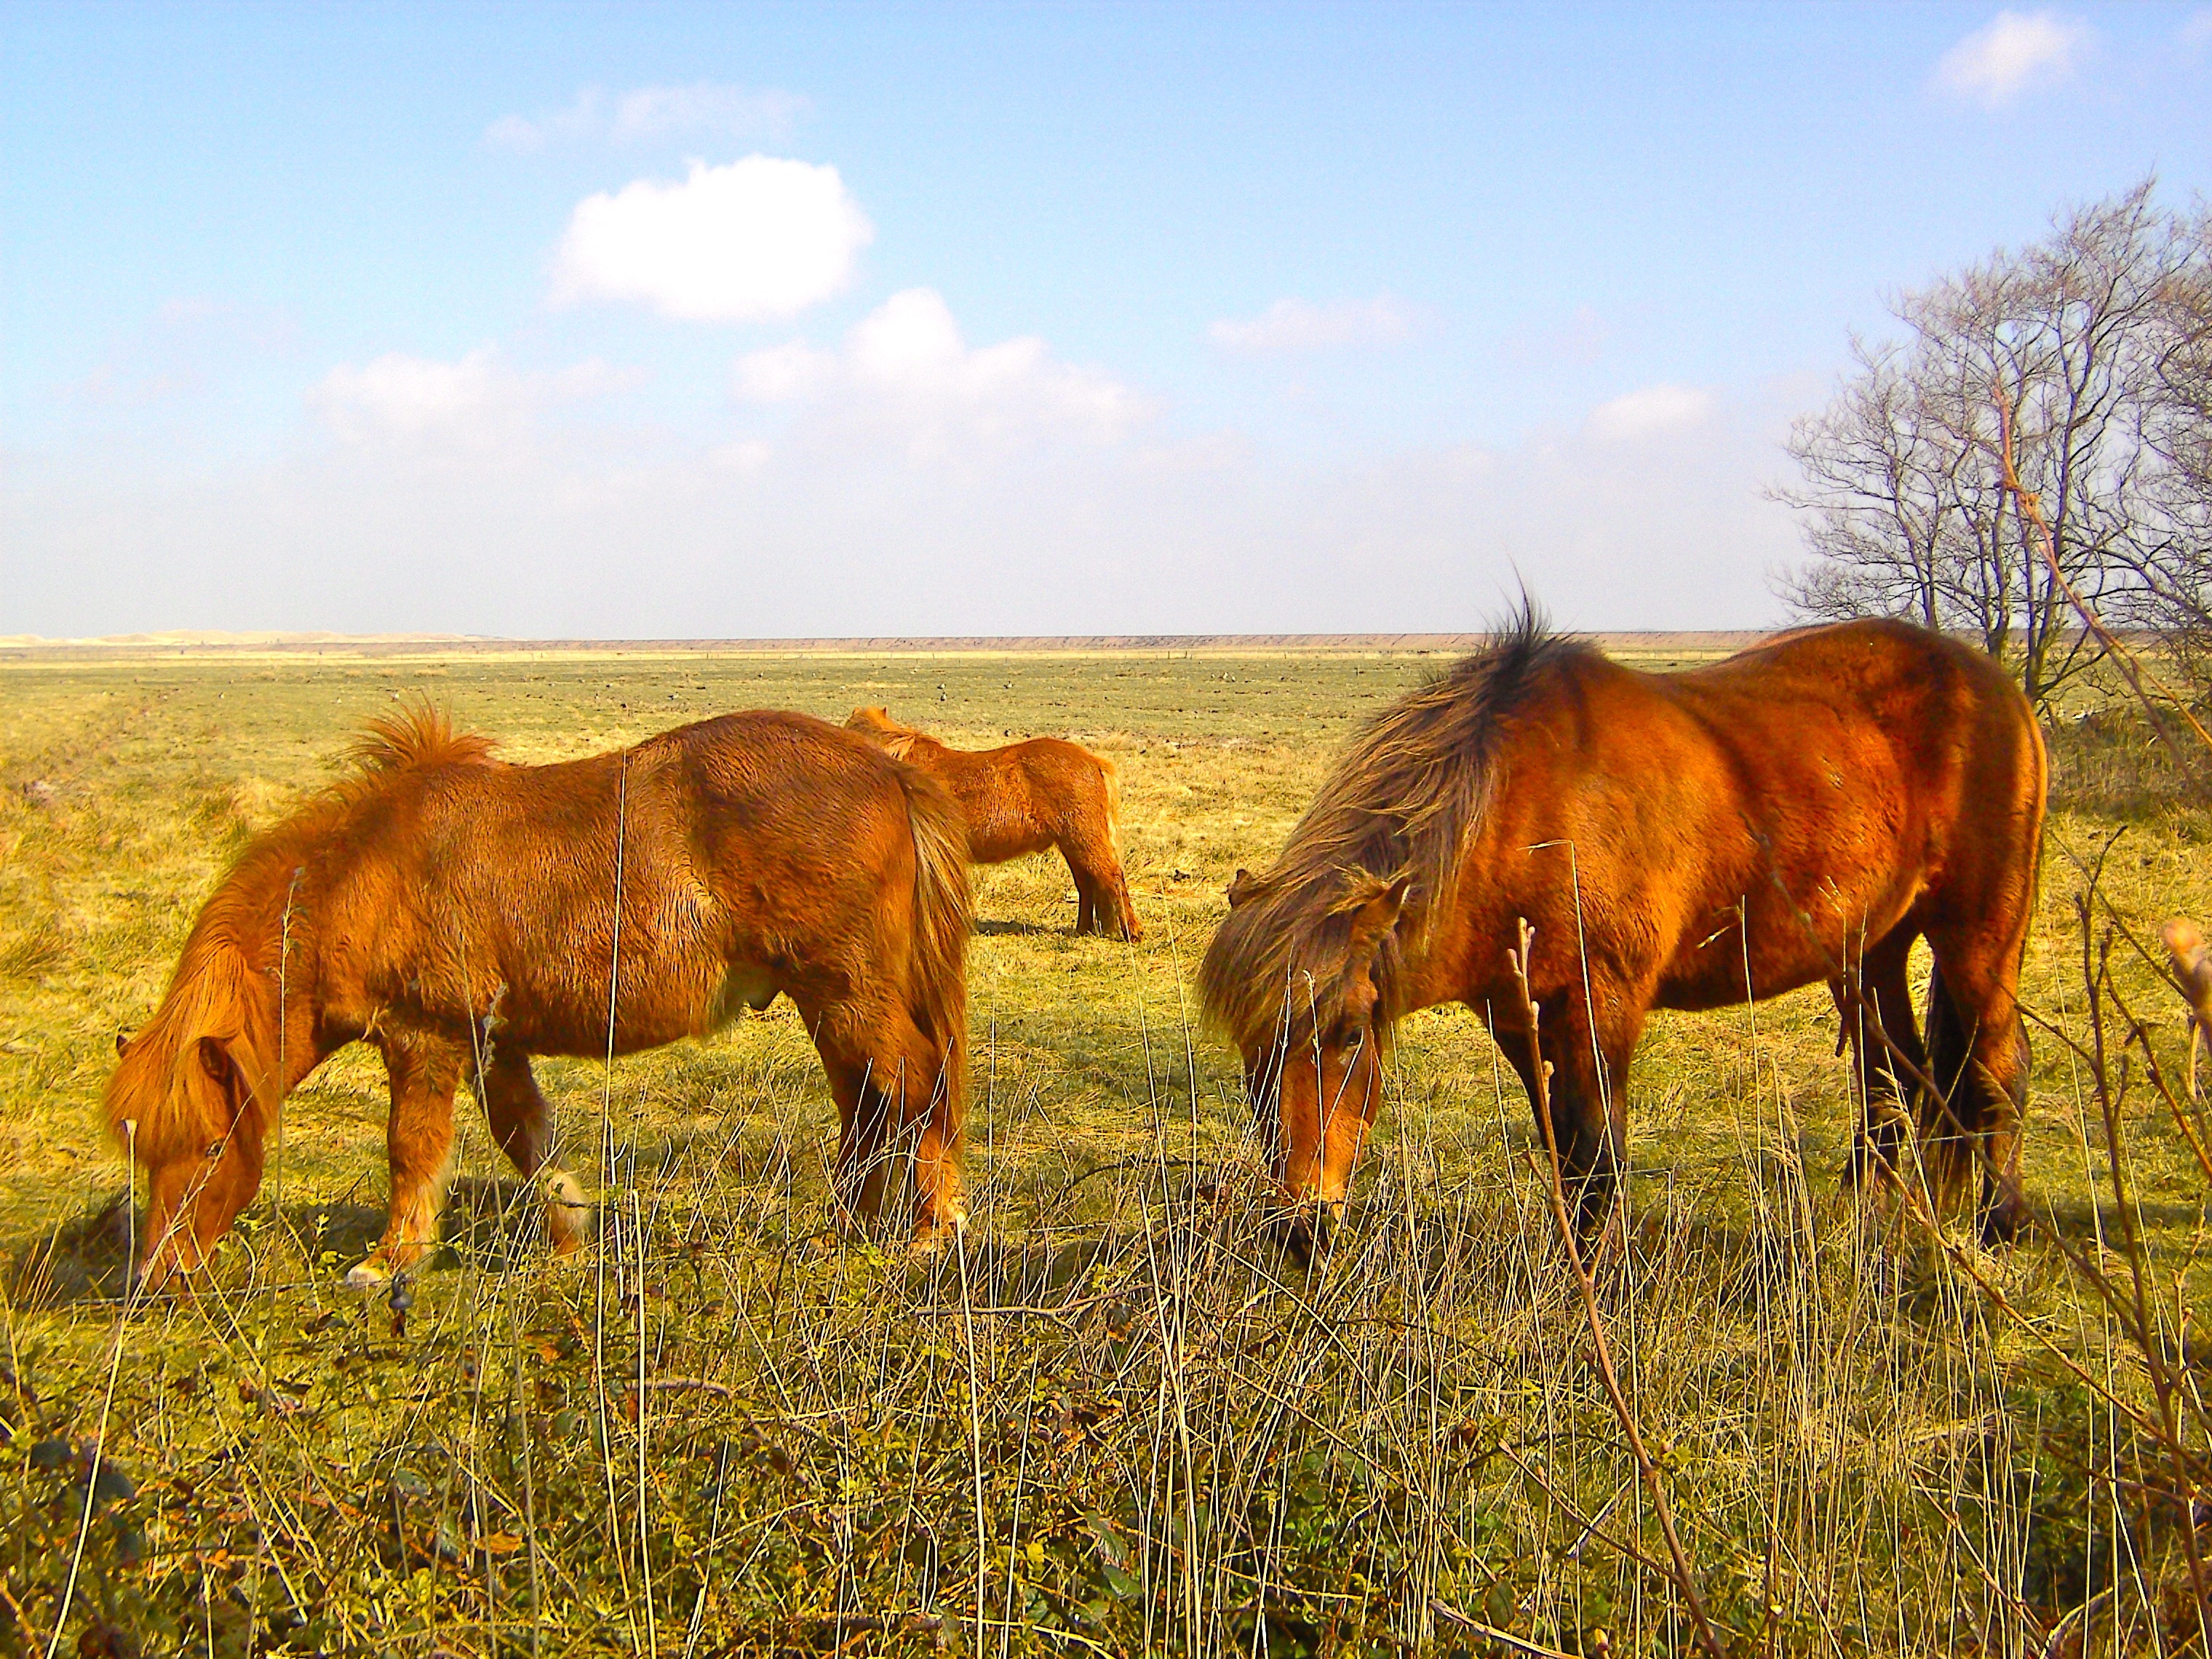
grass, field, meadow, prairie, animal, wildlife, herd, pasture, grazing, ranch, horse, mammal, stallion, mane, ride, fauna, savanna, plain, horses, grassland, animals, mammals, vertebrate, mare, habitat, ecosystem, steppe, natural environment, horse like mammal, mustang horse